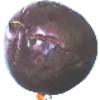
Label: passion_fruit